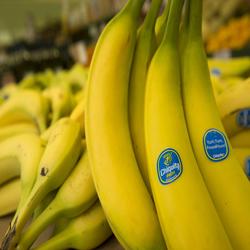
Label: Banana